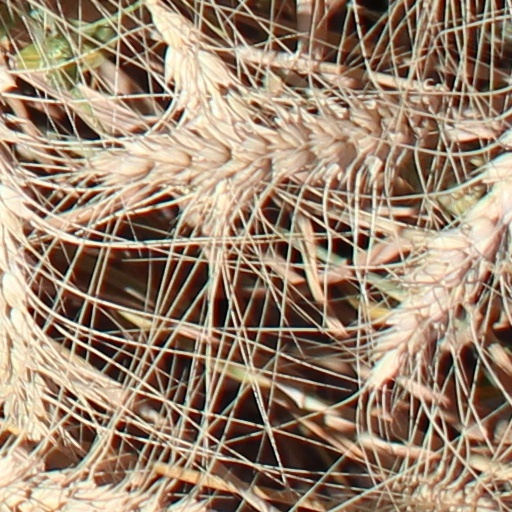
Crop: wheat